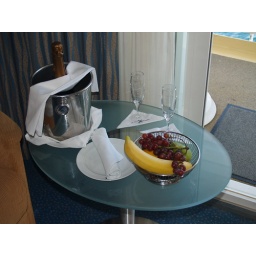
Champagne and fruit basket in our stateroom daily